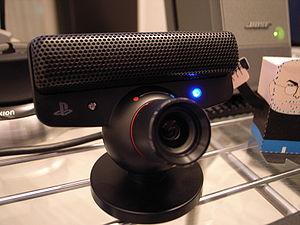
Le PlayStation Move est un périphérique additionnel sur PlayStation 3 et PlayStation 4 qui est une manette de détection de mouvement. Il est distribué depuis le 15 septembre 2010 en Europe, le 17 septembre en Amérique du Nord puis le 21 octobre 2010 au Japon.